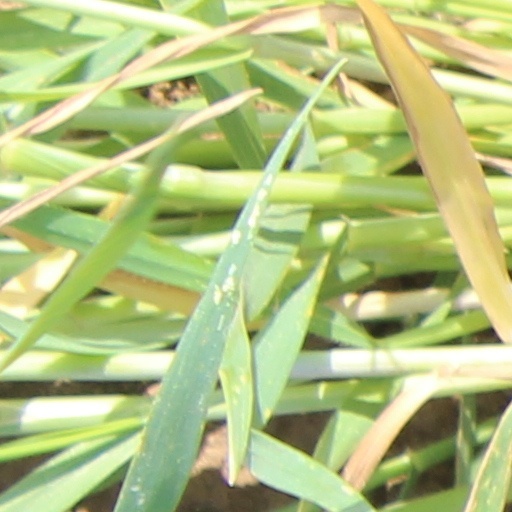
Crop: wheat